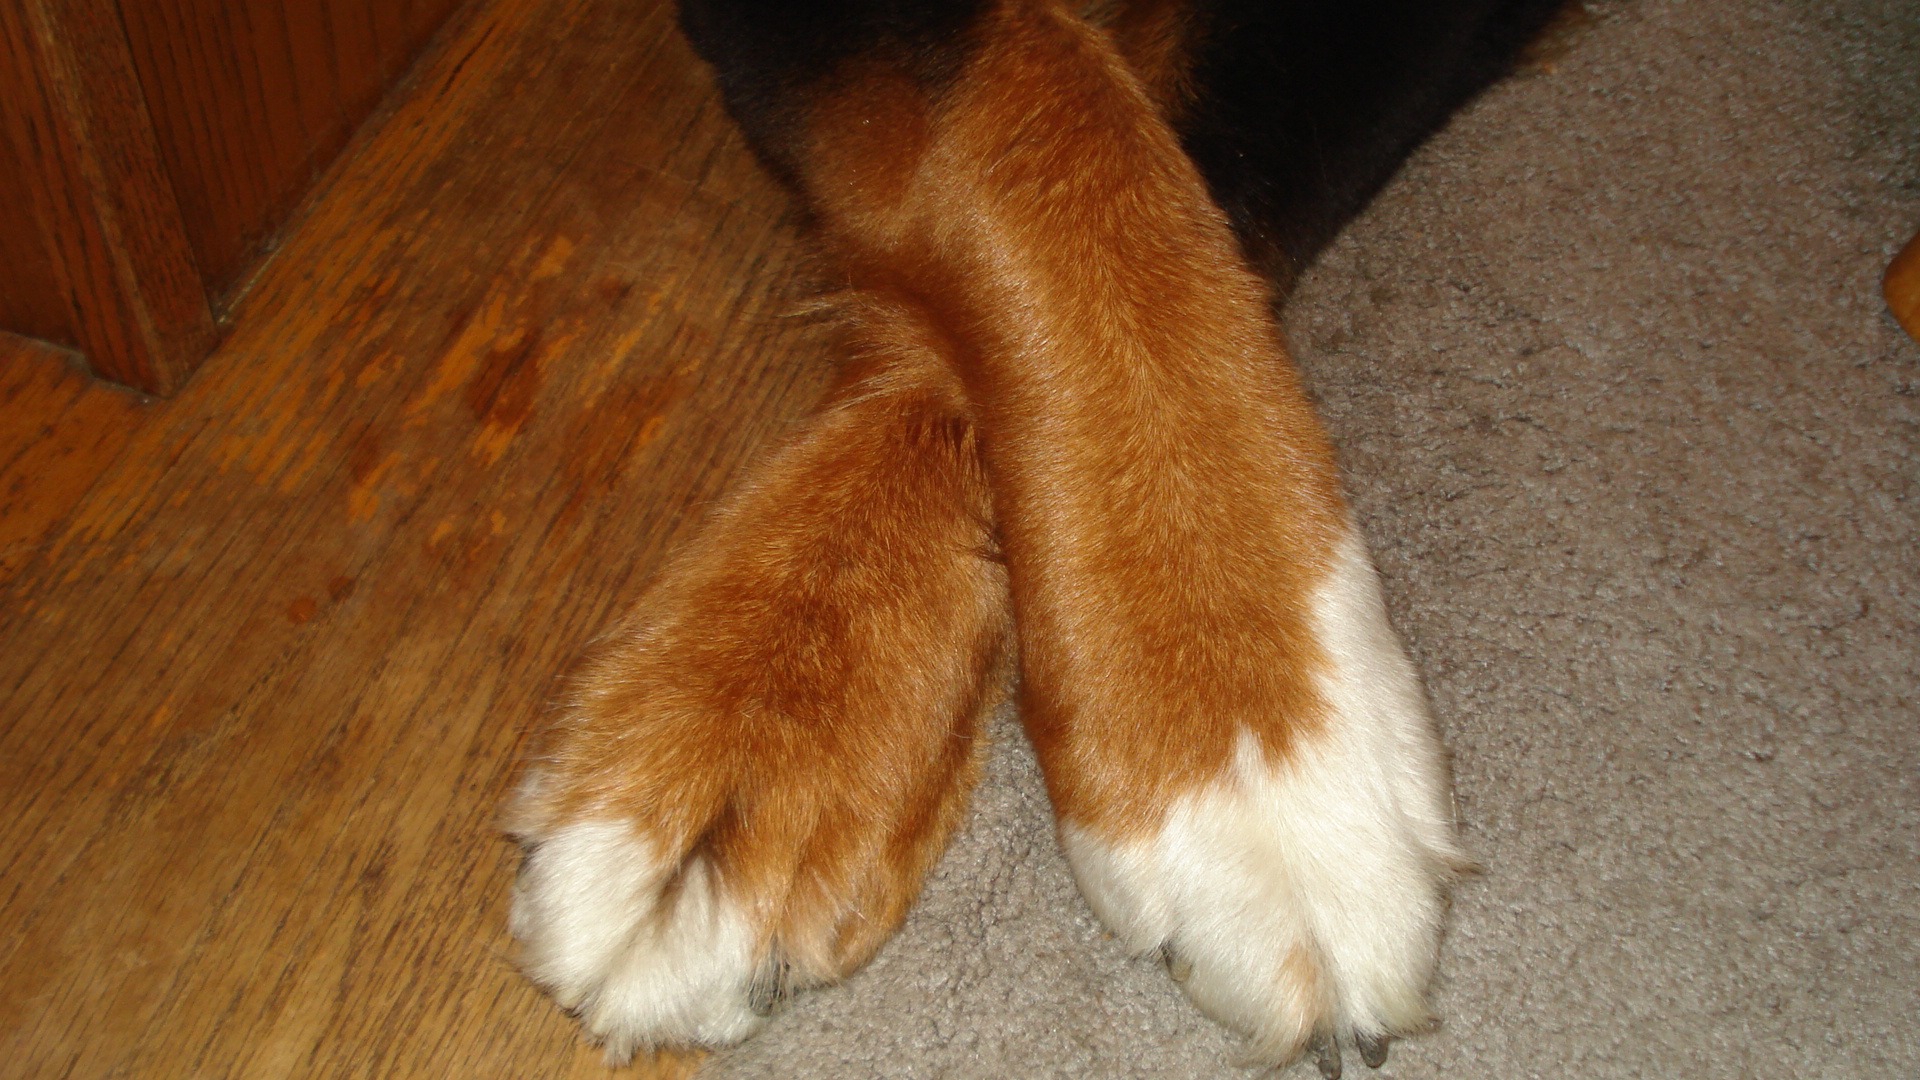
dog, animal, waiting, pet, fur, cat, mammal, textile, whiskers, vertebrate, paws, content, patient, poised